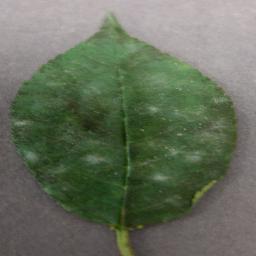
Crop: cherry
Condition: (including_sour)_powdery_mildew